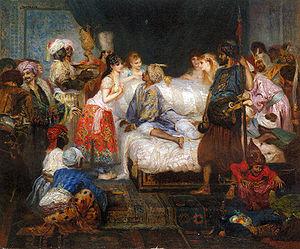
Le Harem Polski: Harem
La Jeune Africaine est une peinture de Fernand Cormon, conservée au Musée des Beaux-Arts de Pau.